Henry Grattan Nolan

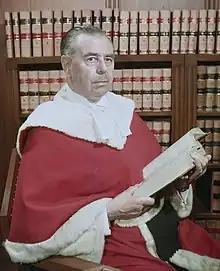
Justice Nolan,

Henry Grattan Nolan, (May 5, 1893 – July 8, 1957) was a Canadian lawyer and jurist. He was the first Albertan appointed to the Supreme Court of Canada.